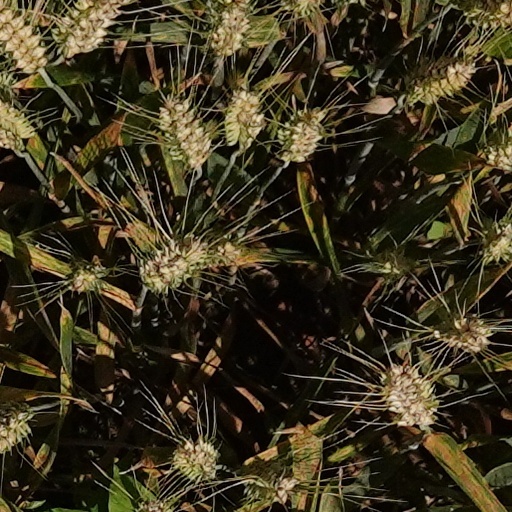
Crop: wheat